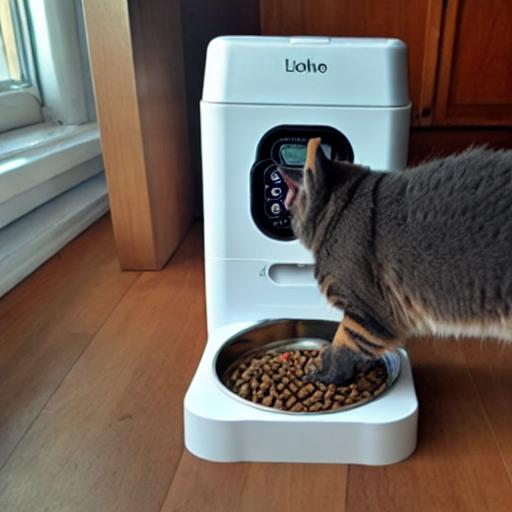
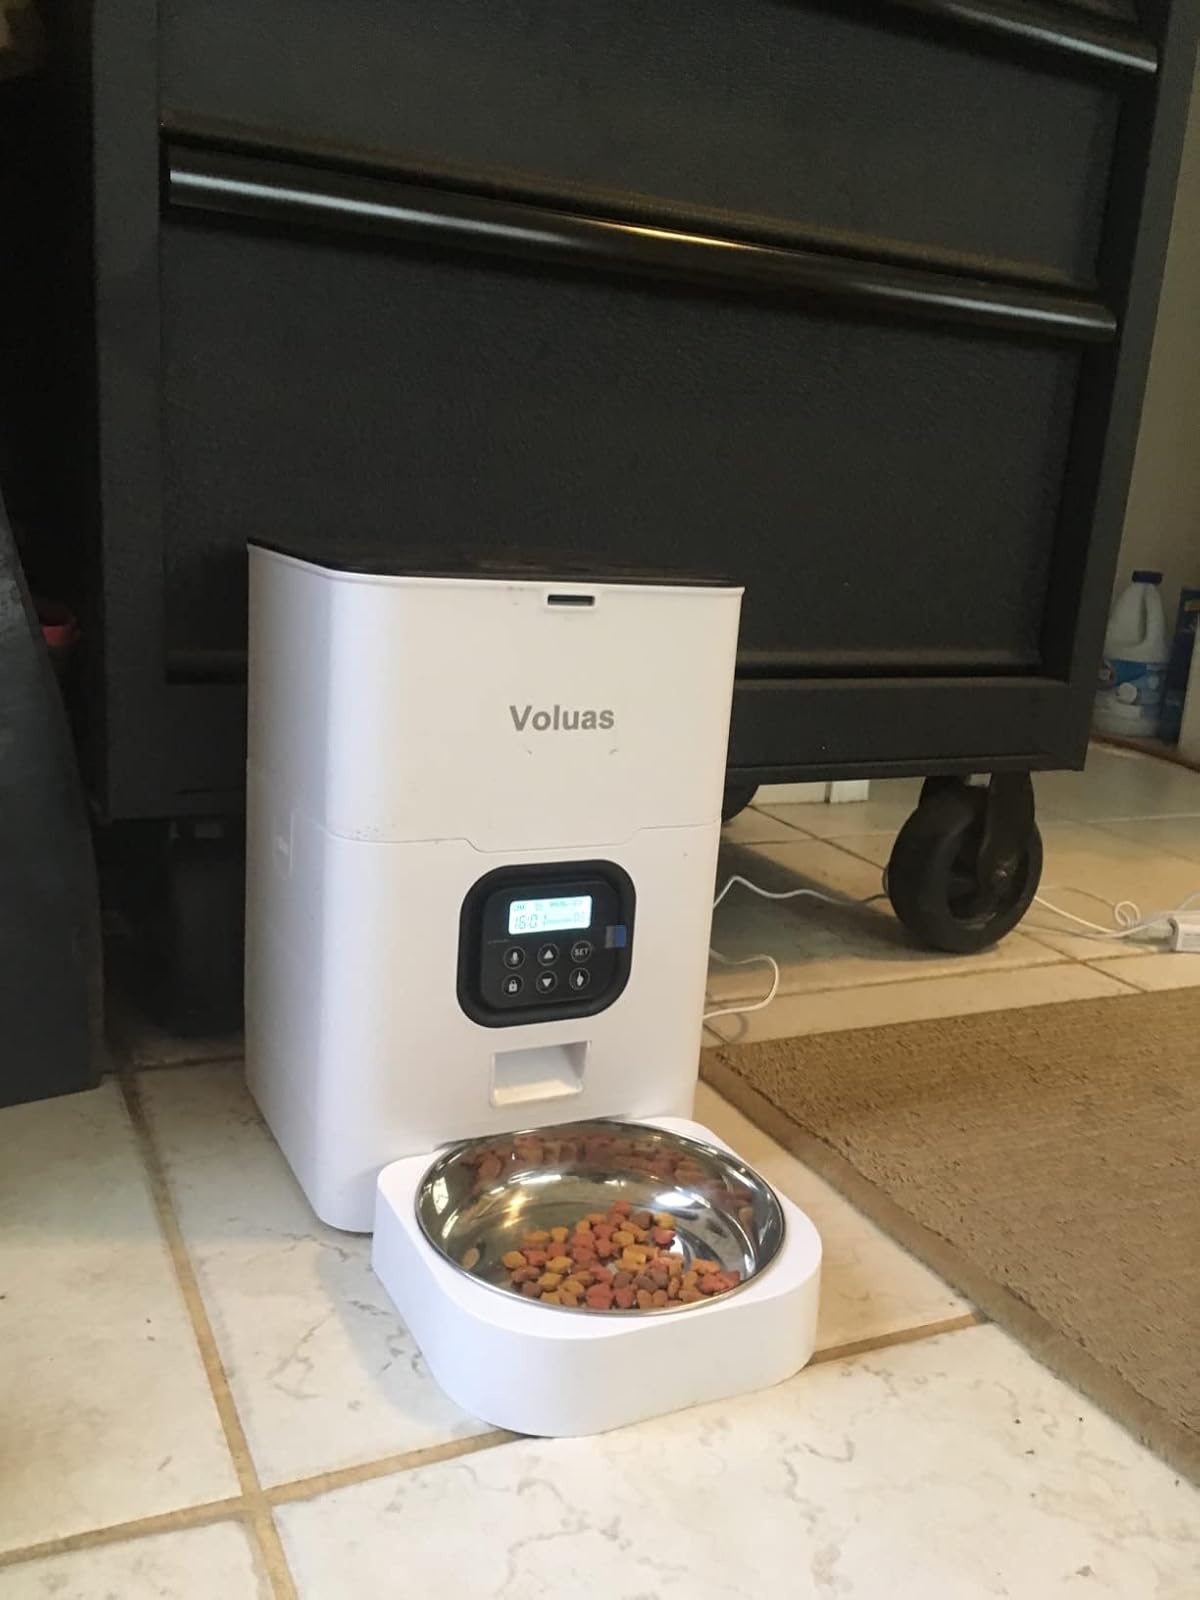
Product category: items_feeder
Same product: no